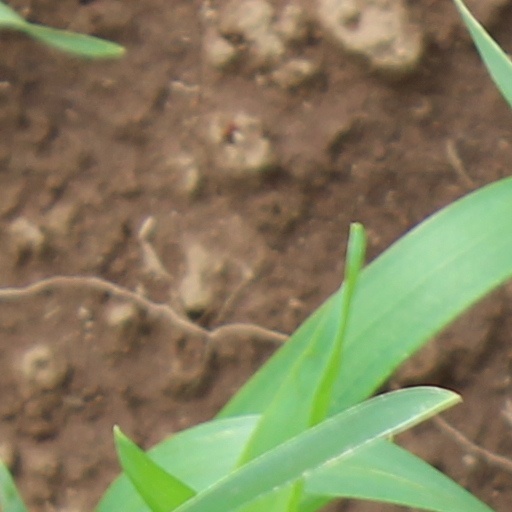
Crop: wheat